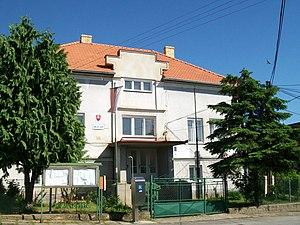
Praha est un village de Slovaquie situé dans la région de Banská Bystrica.